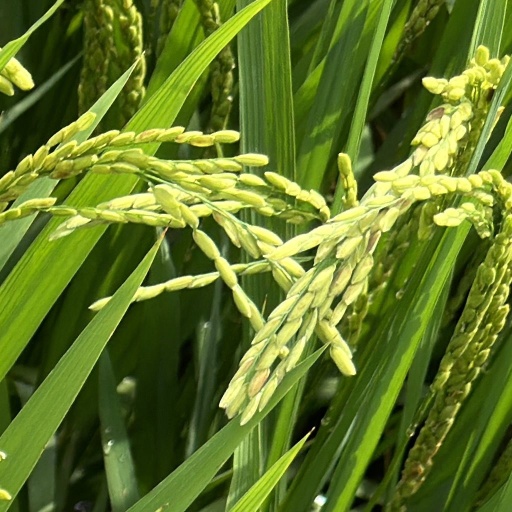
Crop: rice